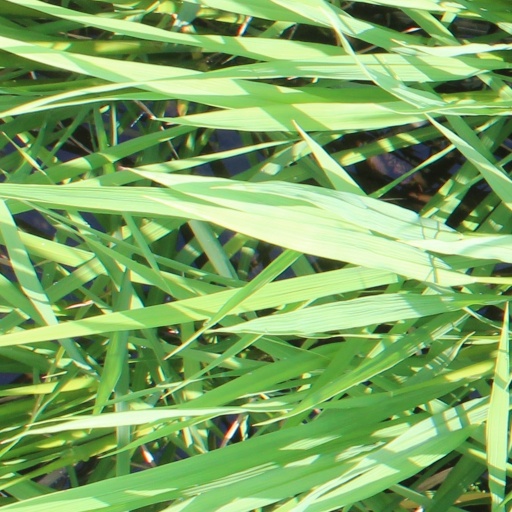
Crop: rice